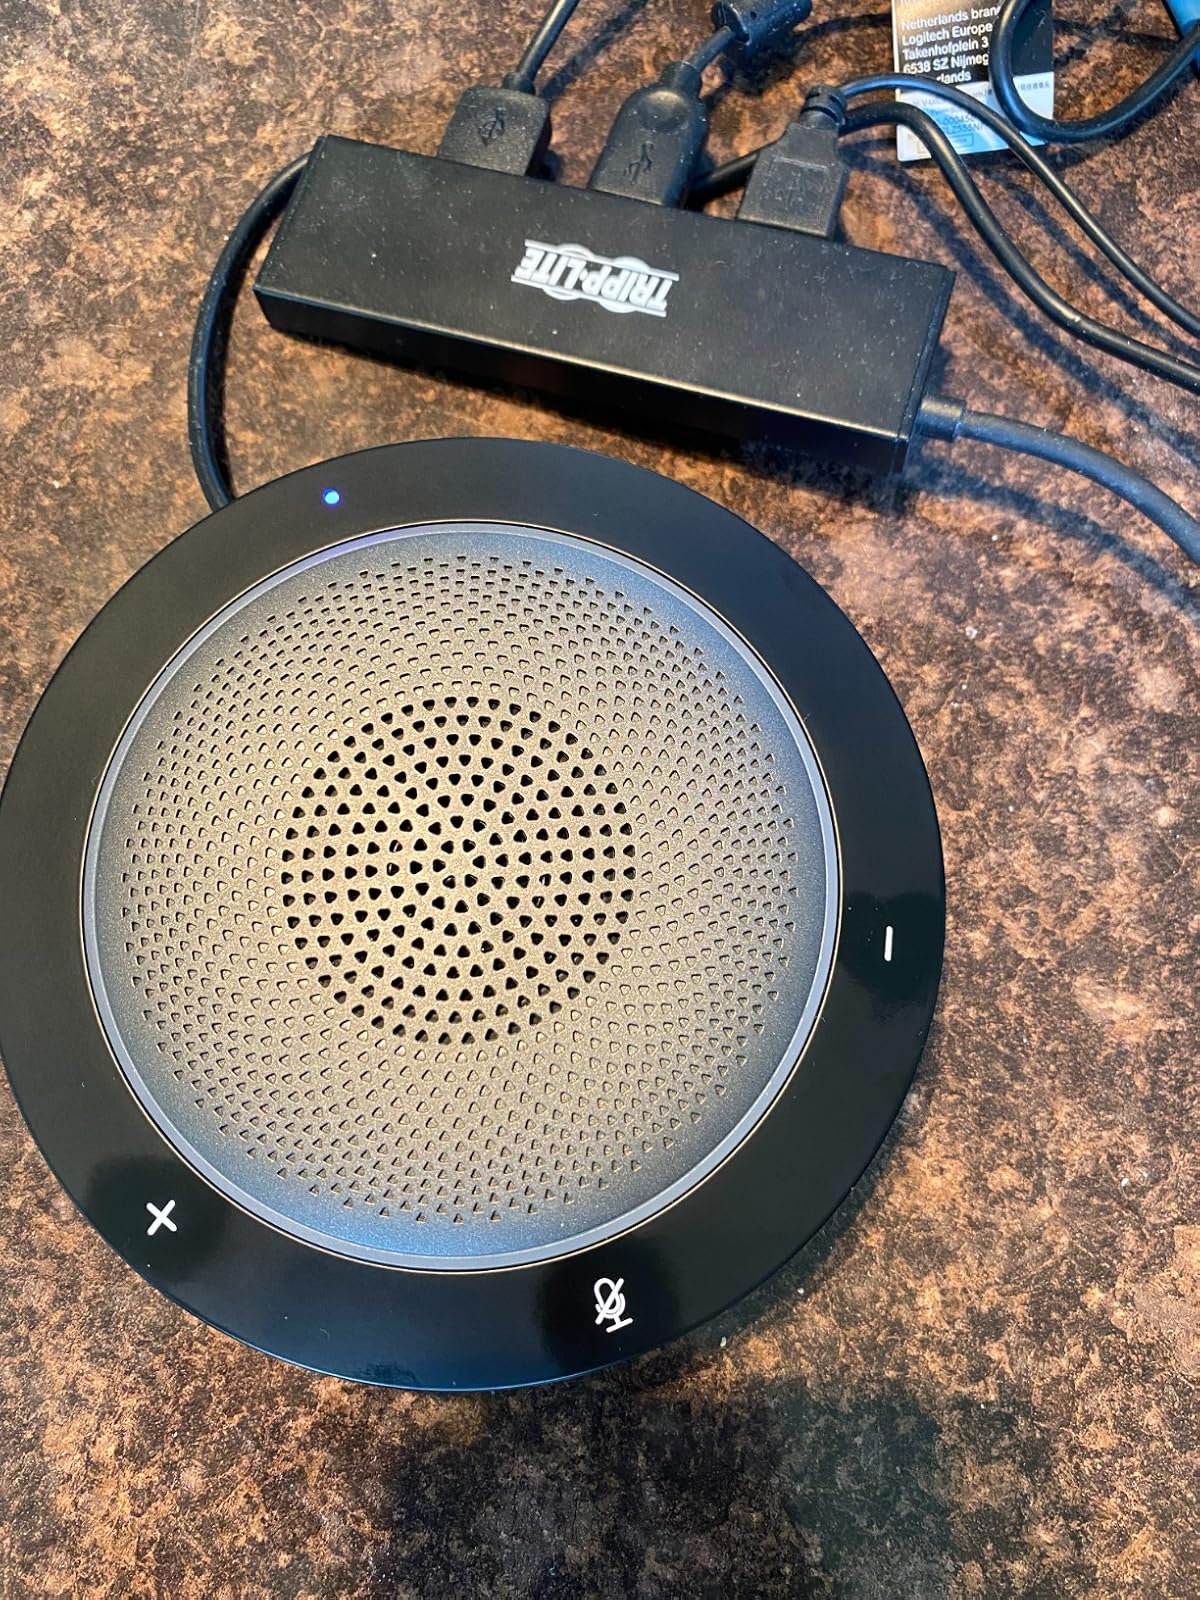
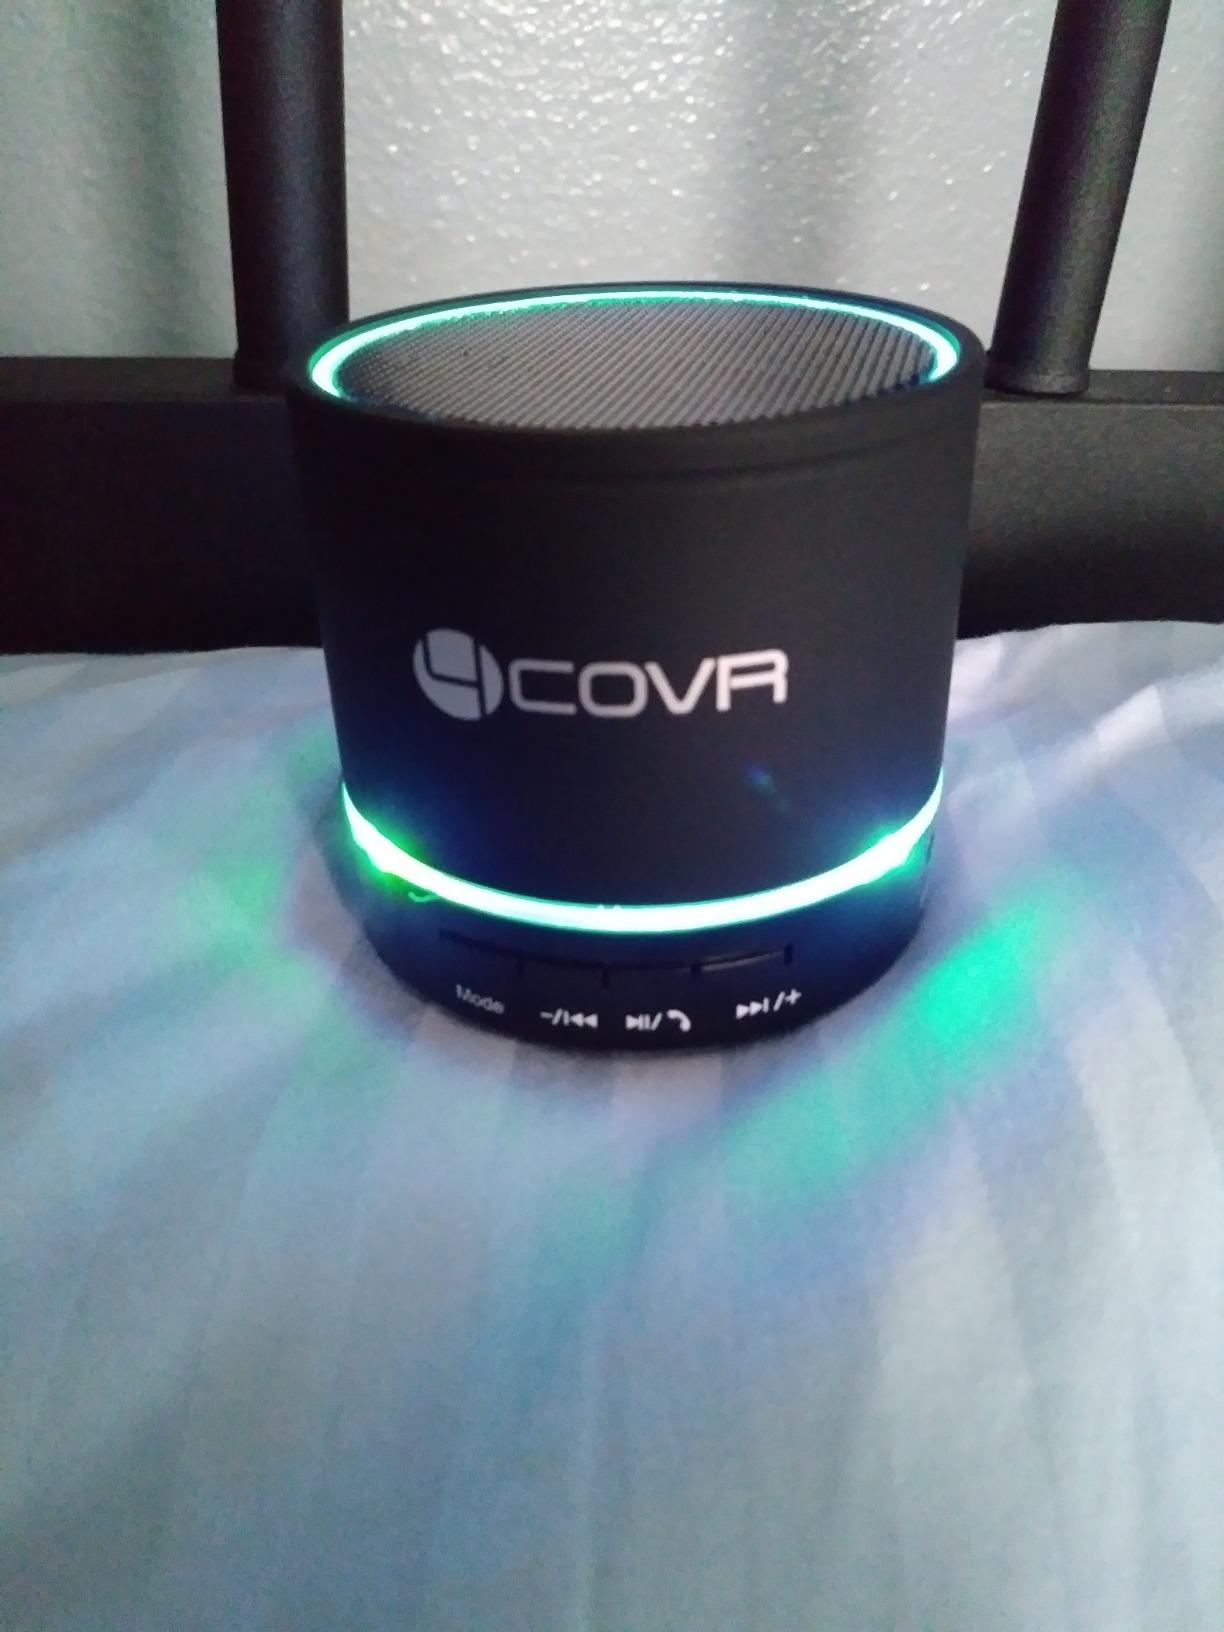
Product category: microphone
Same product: no